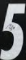
Number: 5